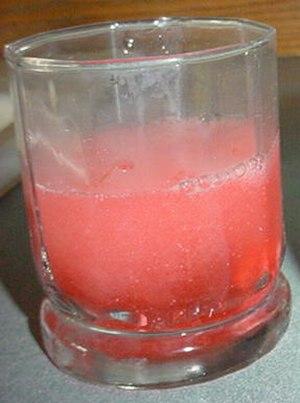
Le médicament aspirine/acide citrique/bicarbonate de sodium est un antiacide effervescent et un antidouleur commercialisé sous le nom Alka-Seltzer par Miles Laboratories. Il a été développé par Maurice Treneer, directeur en chimie à Miles, Elkhart, Indiana. Il est indiqué contre les gênes, douleurs, inflammations, fièvres, maux de tête, pyrosis, douleurs abdominales, indigestions et gueules de bois et neutralise l'excès de sucs gastrique. Il fut lancé en 1931. Une version modifiée consacrée au soulagement du rhume et de la grippe, l'Alka-Seltzer Plus, fut lancée plus tard. Une variante sans aspirine appelée « Alka-Mints » fut lancée en 1994 mais retirée du marché dès 1997.